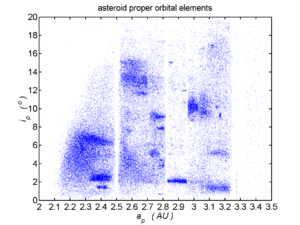
Une famille de planètes mineures, famille d'astéroïdes, famille de Hirayama, ou encore famille collisionnelle, est un ensemble de planètes mineures qui partagent des éléments orbitaux similaires et qui sont supposés être des fragments de collisions passées entre astéroïdes.